Charles Ogle (politician)

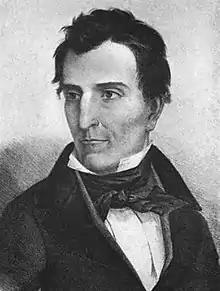
From Volume II of 1903's "The Twentieth Century Bench and Bar of Pennsylvania"

Charles Ogle (1798 – May 10, 1841) was an American attorney and politician who served as an Anti-Masonic and Whig member of the United States House of Representatives from Pennsylvania.